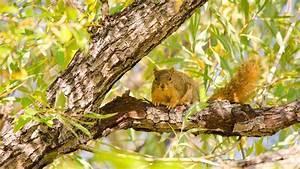
squirrel